Nemra (band)

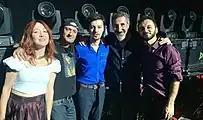

On September 8, as part of the Music Camp of Starmus VI Armenia, they gave an open-air performance in front of the Armenian National Academic Theatre of Opera and Ballet.